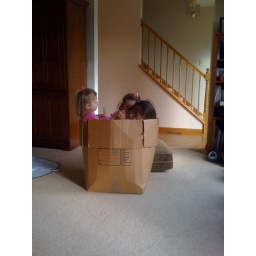
Playing house in the box